For You Blue

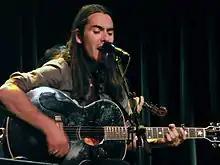
Dhani Harrison (pictured in 2010) was among the musicians who performed "For You Blue" with McCartney at the Concert for George in 2002. He also recorded a cover of the track in 2013.

"For You Blue" was part of Harrison's set on his Dark Horse Tour of North America in 1974. Harrison performed the song as a jam track during which he introduced the musicians in his tour band. A live version, featuring solos by Robben Ford, Emil Richards and Willie Weeks – on guitar, percussive bells and bass, respectively – appeared on the disc accompanying "Songs by George Harrison", a limited-edition illustrated book published by Genesis Publications in 1988.